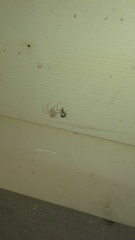
Species: Parasteatoda_tepidariorum